Inna

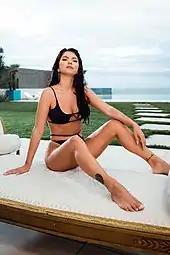
Inna in 2021, shooting the video for "Papa"

Televiziunea Română (TVR) approached Inna in early 2012 to represent Romania at the Eurovision Song Contest 2012, but she turned the offer down due to scheduling conflicts. In the same year, she released the single "Caliente", which she dedicated to her Mexican fans, and "Tu și eu", which received heavy airplay in Romania and peaked at number five there. This was followed by another top ten hit, "Inndia" (2012). On New Year's Eve, Inna presented a concert at Meydan Racecourse in Dubai.